Italian battleship Vittorio Veneto

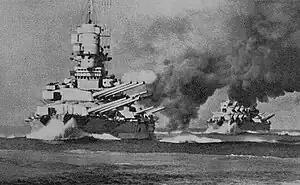
"Vittorio Veneto" and "Littorio" on trials

On 31 August – 2 September 1940, "Vittorio Veneto" sortied as part of an Italian force of five battleships, ten cruisers, and thirty-four destroyers to intercept British naval forces taking part in Operation Hats and Convoy MB.3, but contact was not made with either group due to poor aerial reconnaissance and no action occurred. In addition, British aerial reconnaissance detected the oncoming Italian fleet and was able to escape. On 6 September, the fleet sortied again to attack a British force that had been reported leaving Gibraltar, but the British ships instead steamed south into the Atlantic. A similar outcome resulted from the movement against British Operation "MB.5" on 29 September - 1 October; "Vittorio Veneto", four other battleships, eleven cruisers, and twenty-three destroyers had attempted to intercept the convoy carrying troops to Malta. In this operation, the Italian "Regia Aeronautica" (Royal Air Force) did locate the convoy, but the British were able to evade the Italian fleet.